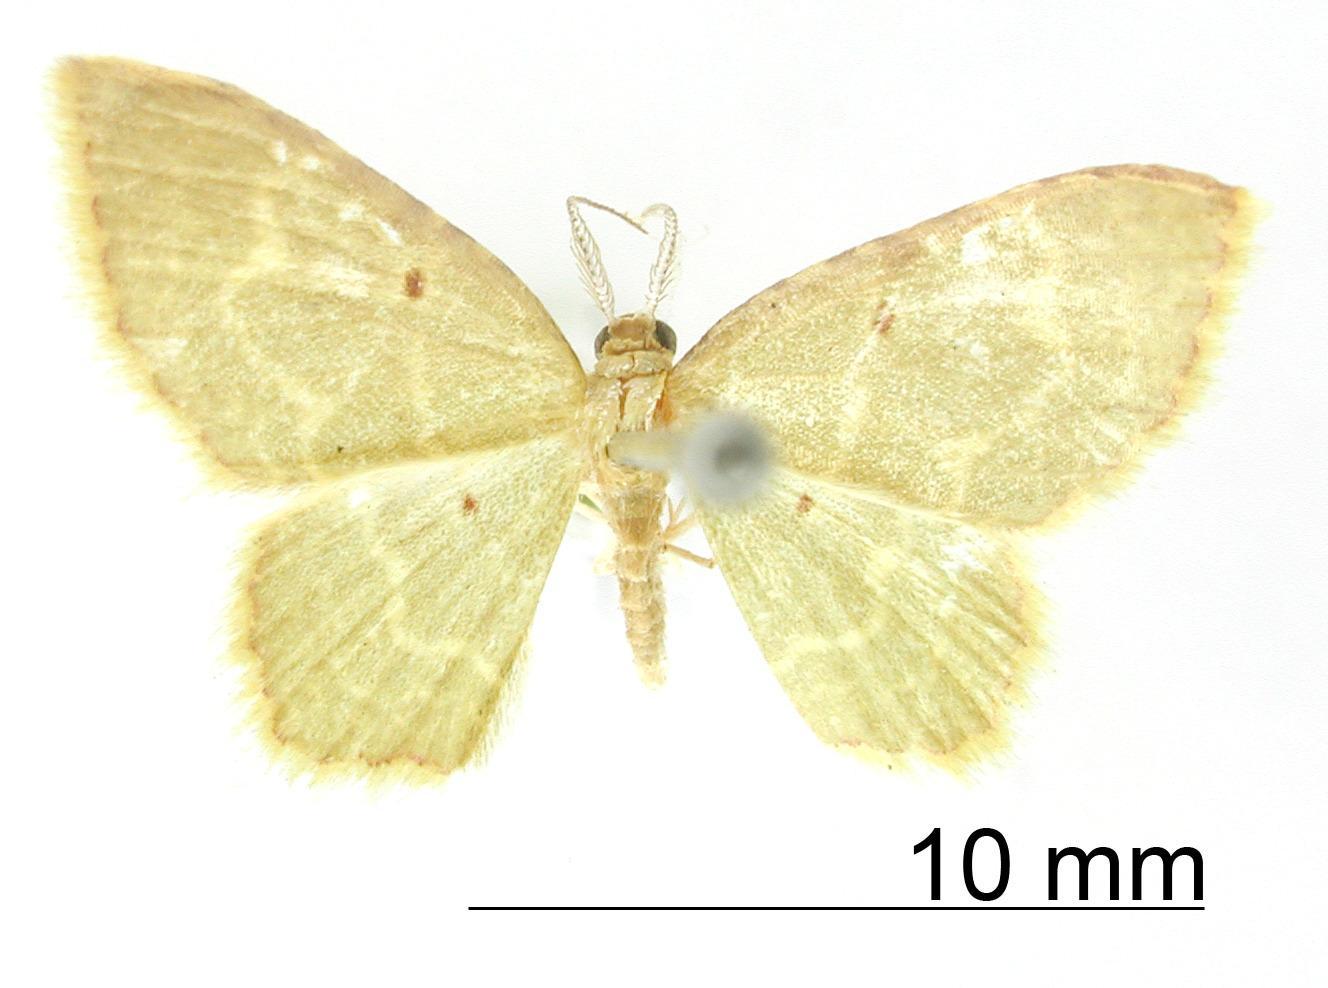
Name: Amaurinia auruda
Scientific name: Amaurinia auruda Dognin, 1900
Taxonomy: Animalia, Arthropoda, Insecta, Lepidoptera, Geometridae, Larentiinae
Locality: Environs de Loja, Ecuador